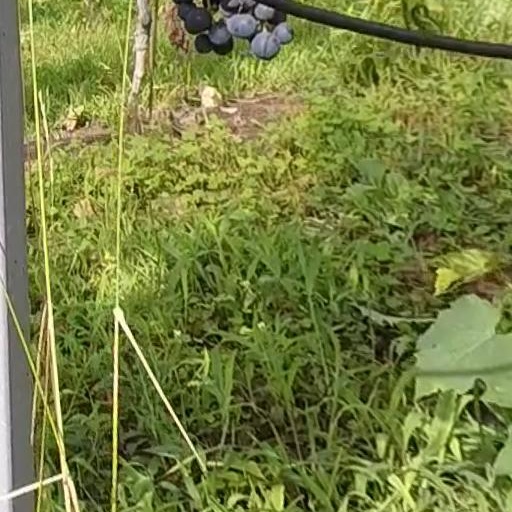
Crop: grape